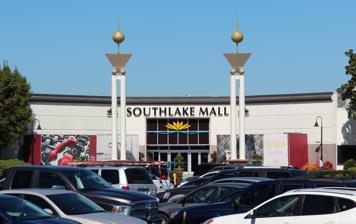
Building: Southlake Mall (Atlanta)
Country: United States of America
Year built: 1976
Shopping mall in Morrow, Georgia Southlake Mall Location Morrow, Georgia , U.S. Coordinates 33°34′31″N 84°21′07″W / 33.57528°N 84.35194°W / 33.57528; -84.35194 Opening date 1976 Developer The Rouse Company Owner CityView Commercial No. of stores and services 120 No. of anchor tenants 1 Total retail floor area 1,010,000 sq ft (94,000 m 2 ) No. of floors 2 Parking 5,500 Website southlakemall .com Southlake Mall is a shopping mall located in Morrow, Georgia , United States. The mall is in Clayton County and its trade area includes Henry County , one of the fastest-growing areas in Georgia. The mall is located along Interstate 75 and State Highway 54 , also known as Jonesboro Road. History Southlake Mall opened in 1976 to serve the needs of the growing southside of Atlanta. When Southlake opened, its anchors were Rich's , Davison's , Sears , and JCPenney . Rich's eleventh suburban store debuted at the mall in August 1976. The two-story, 230,000-square-foot store also had a restaurant and snack bar. The first major change was in 1986 - when the Davison's nameplate was changed to its parent company, Macy's . This lasted until 2003 - when Macy's closed all the older Davison's stores in Atlanta and consolidated to Rich's-Macy's . The standalone Macy's location closed in January 2003. The Rich's-Macy's store, once a standalone Rich's, lasted until 2005 - when it became a standalone Macy's. The only major renovation to the center was in 1999. The updates included a relocation of the food court to the lower level and the addition of a carousel. The escalators were moved to either end of the mall rather than only one near the center. The fountain was removed from the downstairs area in front of Sears and Radio Shack to accommodate one of the escalators. In January 2011, it was announced that JCPenney would close its store on June 1 of that year. On February 5, 2013, the mall fell into foreclosure - after several years of decline. Anchor spaces were not included in the foreclosure. General Growth Properties , then the mall's owner, which had just emerged itself in 2010 from bankruptcy , released its interests in the mall - citing its new focus to concentrate on stronger performing properties. The mall's mortgage was supervised for a short time in 2012 by C-III Asset Management before being sold to B Properties - a subsidiary of Bayer Properties that specializes in rehabilitating struggling malls. On May 31, 2018, Sears announced that it would be closing its location at Southlake Mall in September 2018 as part of a plan to close 72 stores nationwide - leaving Macy's as the only anchor left. The mall was sold to a joint venture between two New York real estate companies, CityView Commercial LLC and Jacobs Real Estate Advisors in January, 2019. The seller was Vintage Capital Group of Los Angeles. List of anchor stores Name No. of floors Year opened Year closed Notes Davison's 2 1976 1986 JCPenney 2 1976 2011 Macy's 2 1986 2003 Replaced Davison's 2 2003 — Replaced Rich's; co-branded Rich's–Macy's from 2003–2005 Rich's 2 1976 2003 Sears 2 1976 2018 References